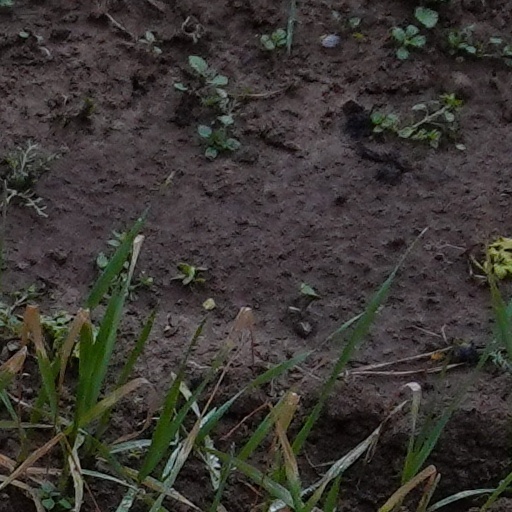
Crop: wheat